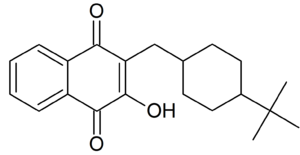
La theilériose bovine, ou fièvre de la côte orientale, est une maladie des bovins domestiques, des moutons et des chèvres causée par le protozoaire parasite Theileria parva. Le terme exclut les maladies causées par les autres espèces du genre Theileria, comme la theilériose tropicale, causée par T. annulata, et la theilériose humaine, causée par T. microti.